Lucien Lévy

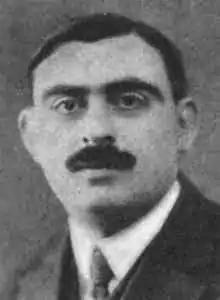
Lucien Lévy

Lucien Lévy (11 March 1892 – 24 May 1965) was a French radio engineer and radio receiver manufacturer.